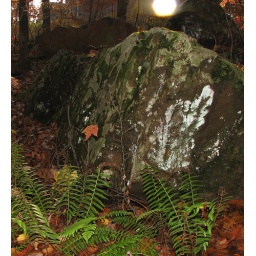
Ferns growing near a rock with a glowing ball in the woods in Chester County Pennsylvania